2020 Season Finale 500

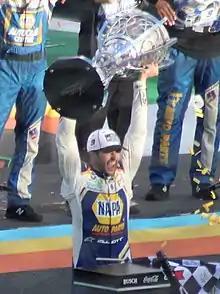
Chase Elliott won the race and his first Cup Series championship title.

Phoenix Raceway – also known as PIR – is a one-mile, low-banked tri-oval race track located in Avondale, Arizona. It is named after the nearby metropolitan area of Phoenix. The motorsport track opened in 1964 and currently hosts two NASCAR race weekends annually. PIR has also hosted the IndyCar Series, CART, USAC and the Rolex Sports Car Series. The raceway is currently owned and operated by International Speedway Corporation.